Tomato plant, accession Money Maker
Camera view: tilt-top (135 deg); turntable rotation: 30 degrees
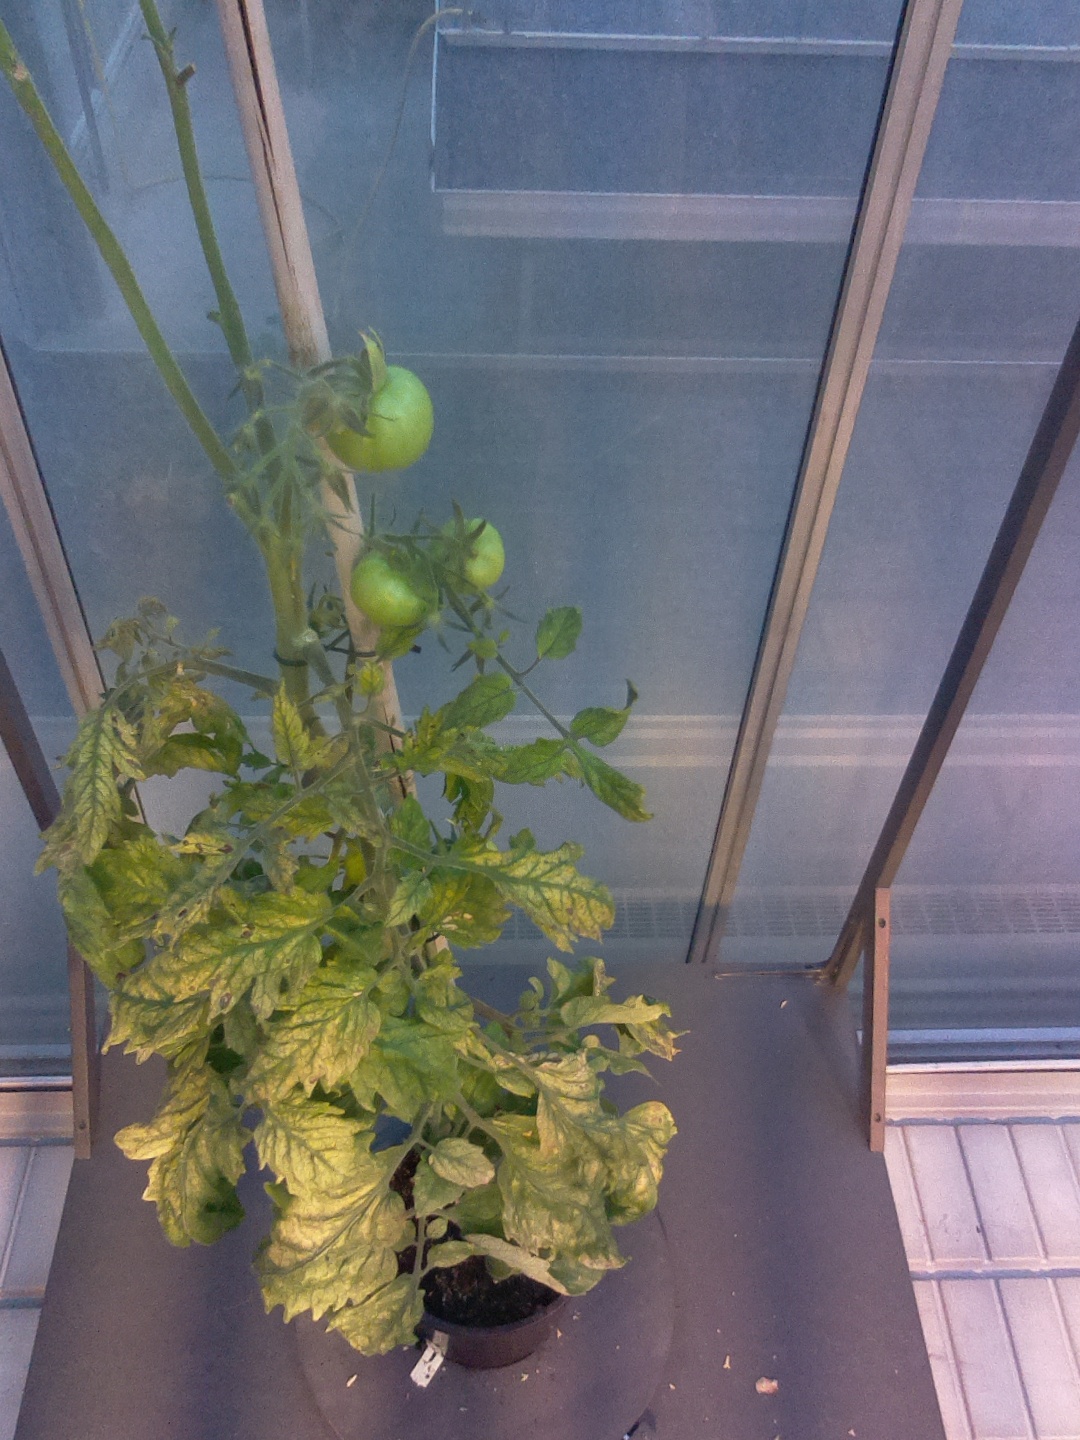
BBCH growth stage 79: 90% -100% of final fruit size